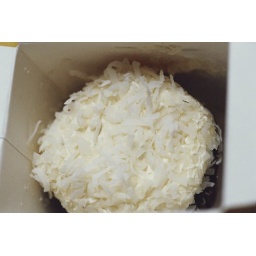
coconut buttercream in togo box (treat after a bike ride!)